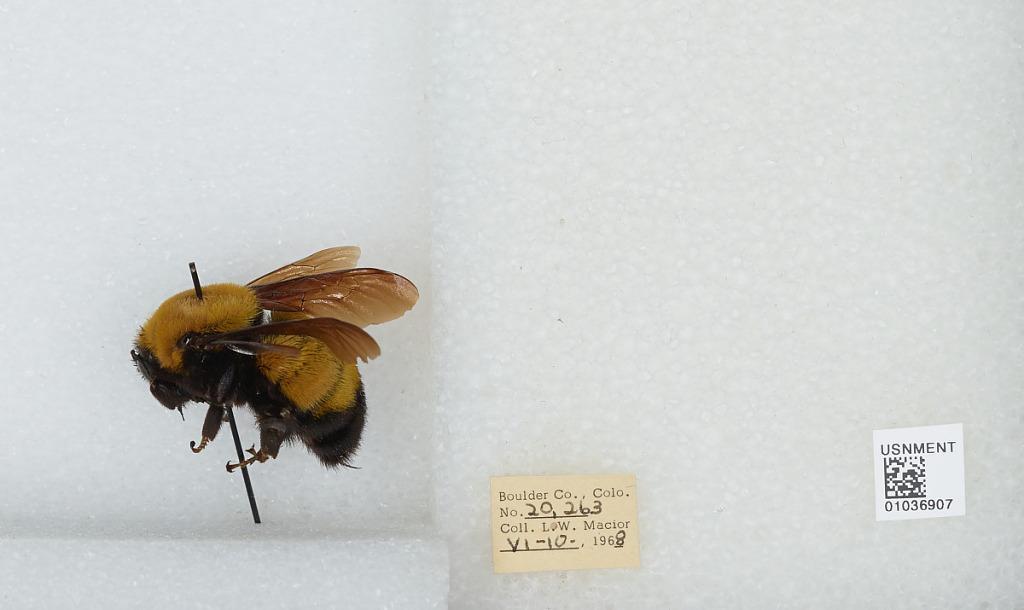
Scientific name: Bombus (Separatobombus) morrisoni Cresson
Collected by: L. Macior
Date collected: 1968-6-10
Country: United States
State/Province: Colorado
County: Boulder
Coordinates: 40.015, -105.27